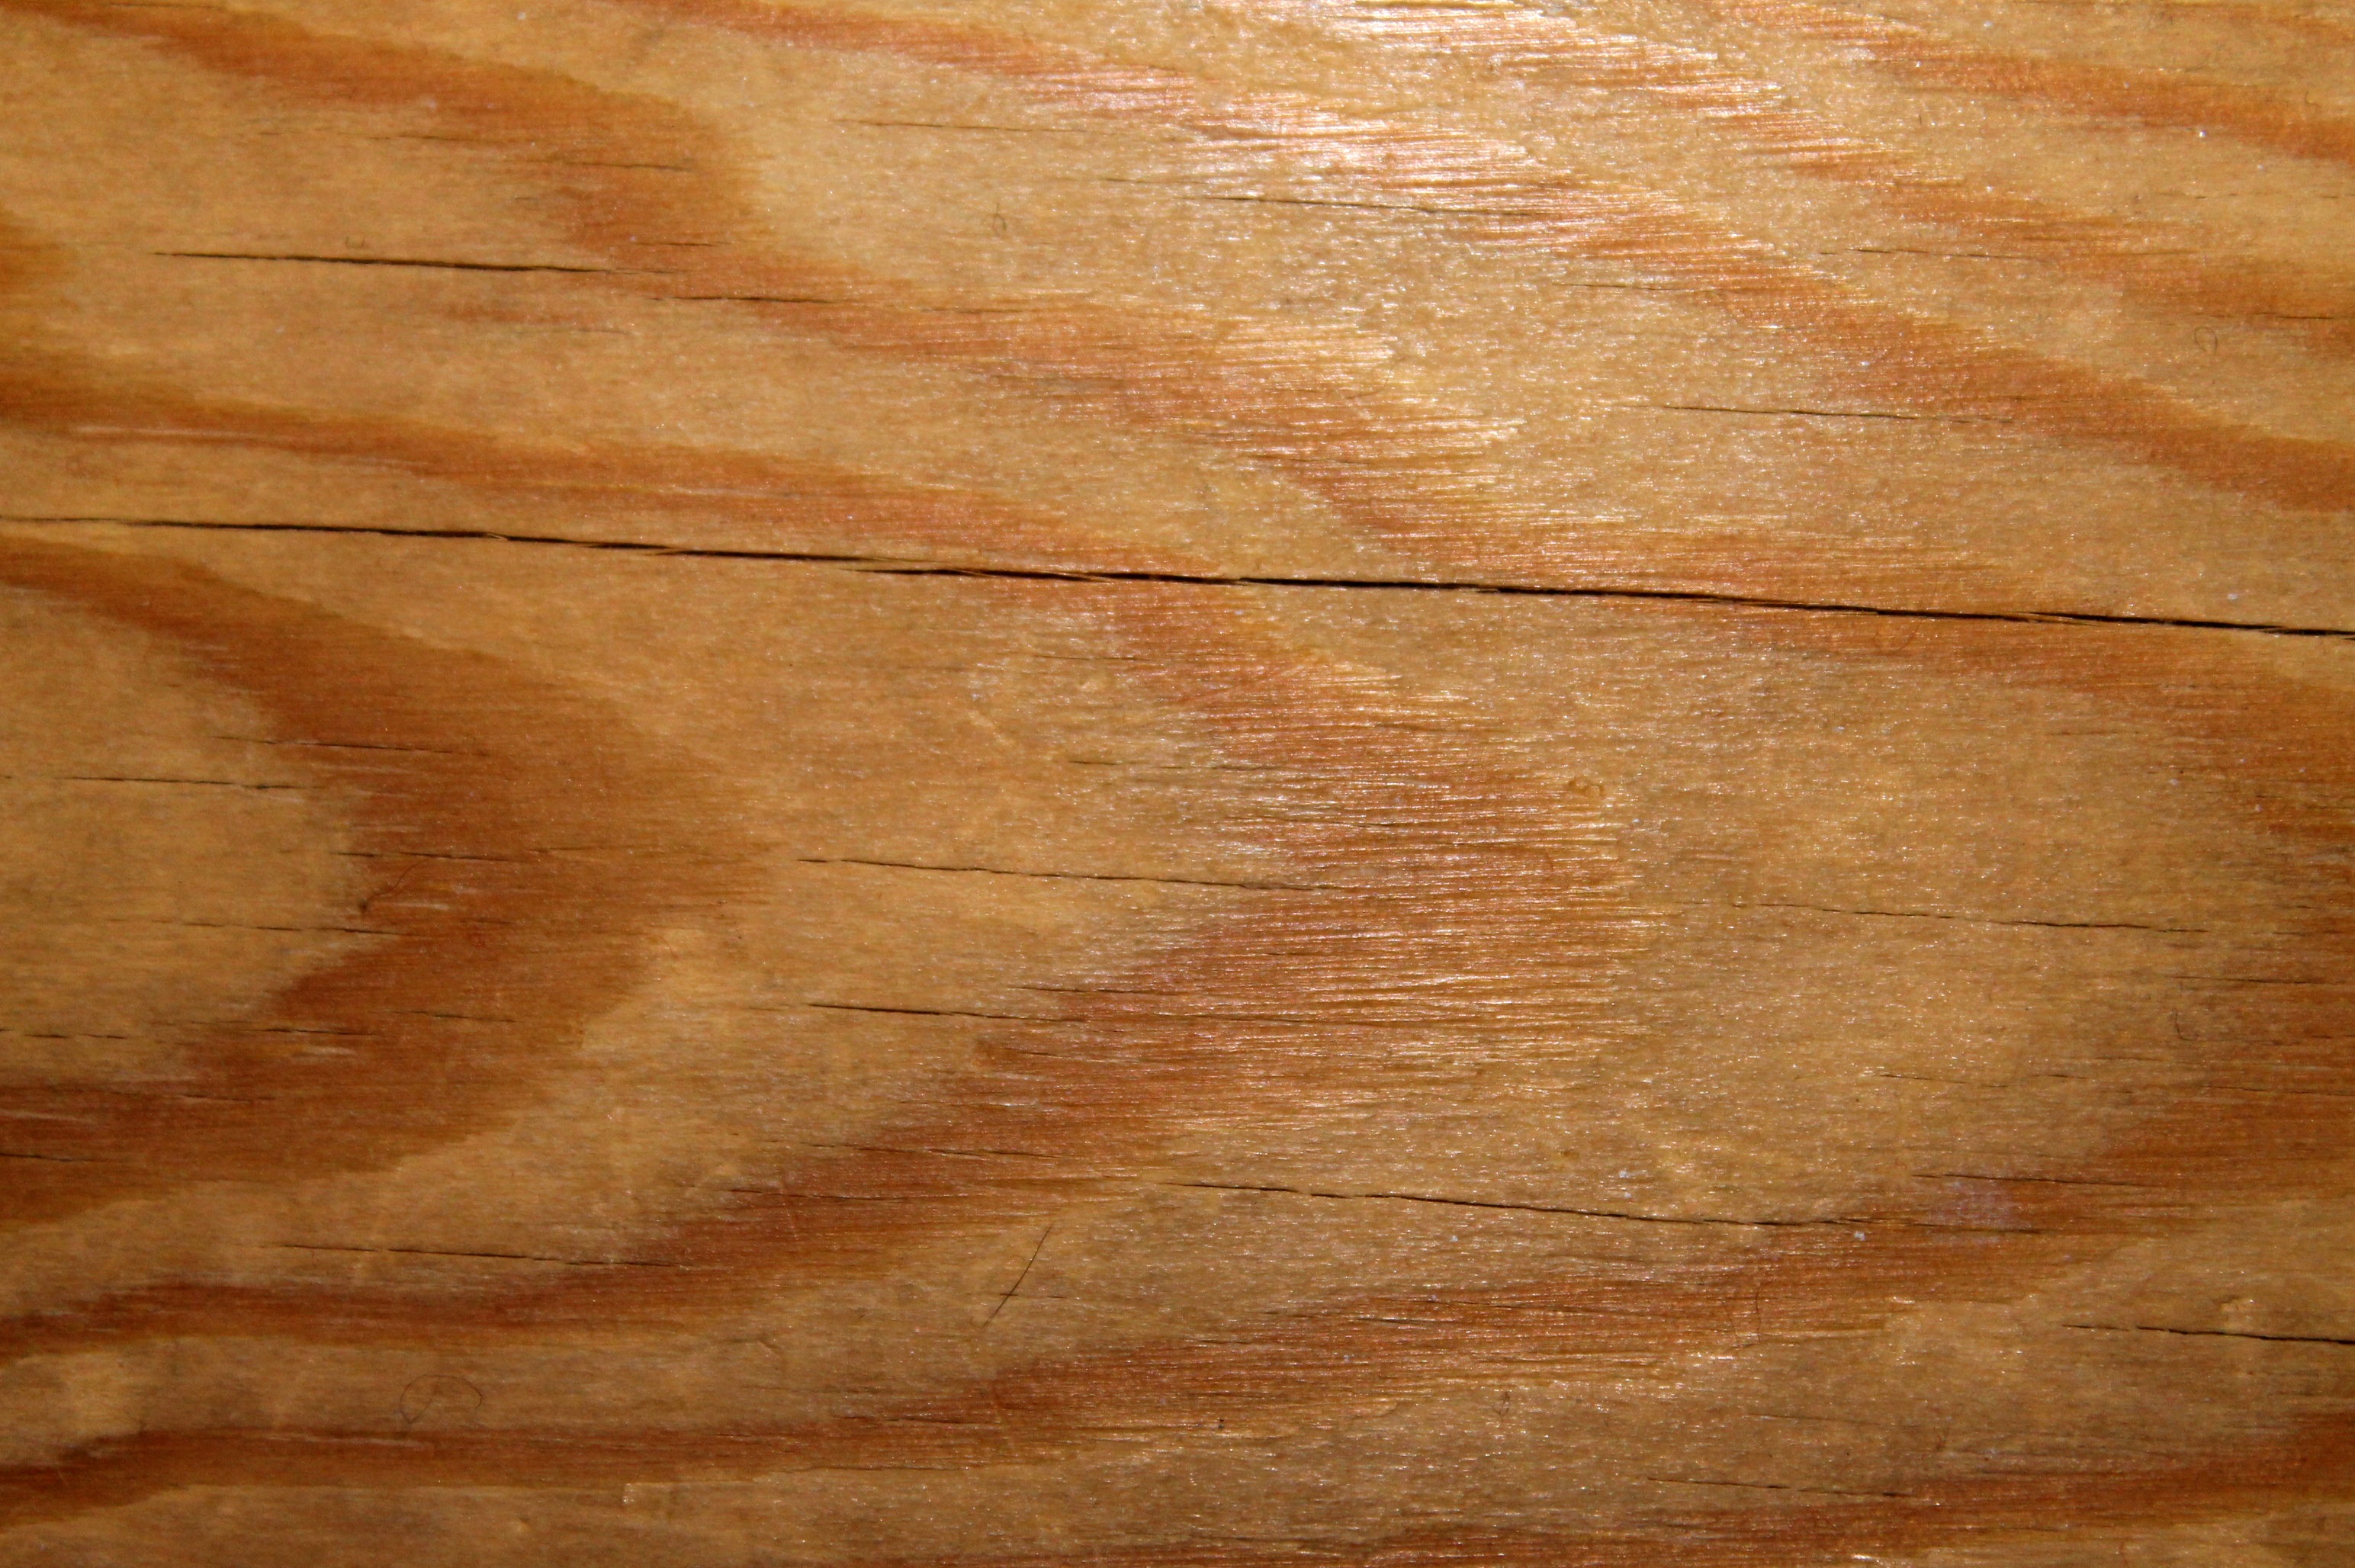
structure, board, wood, grain, texture, floor, lumber, background, hardwood, flooring, plywood, wood flooring, laminate flooring, wood stain